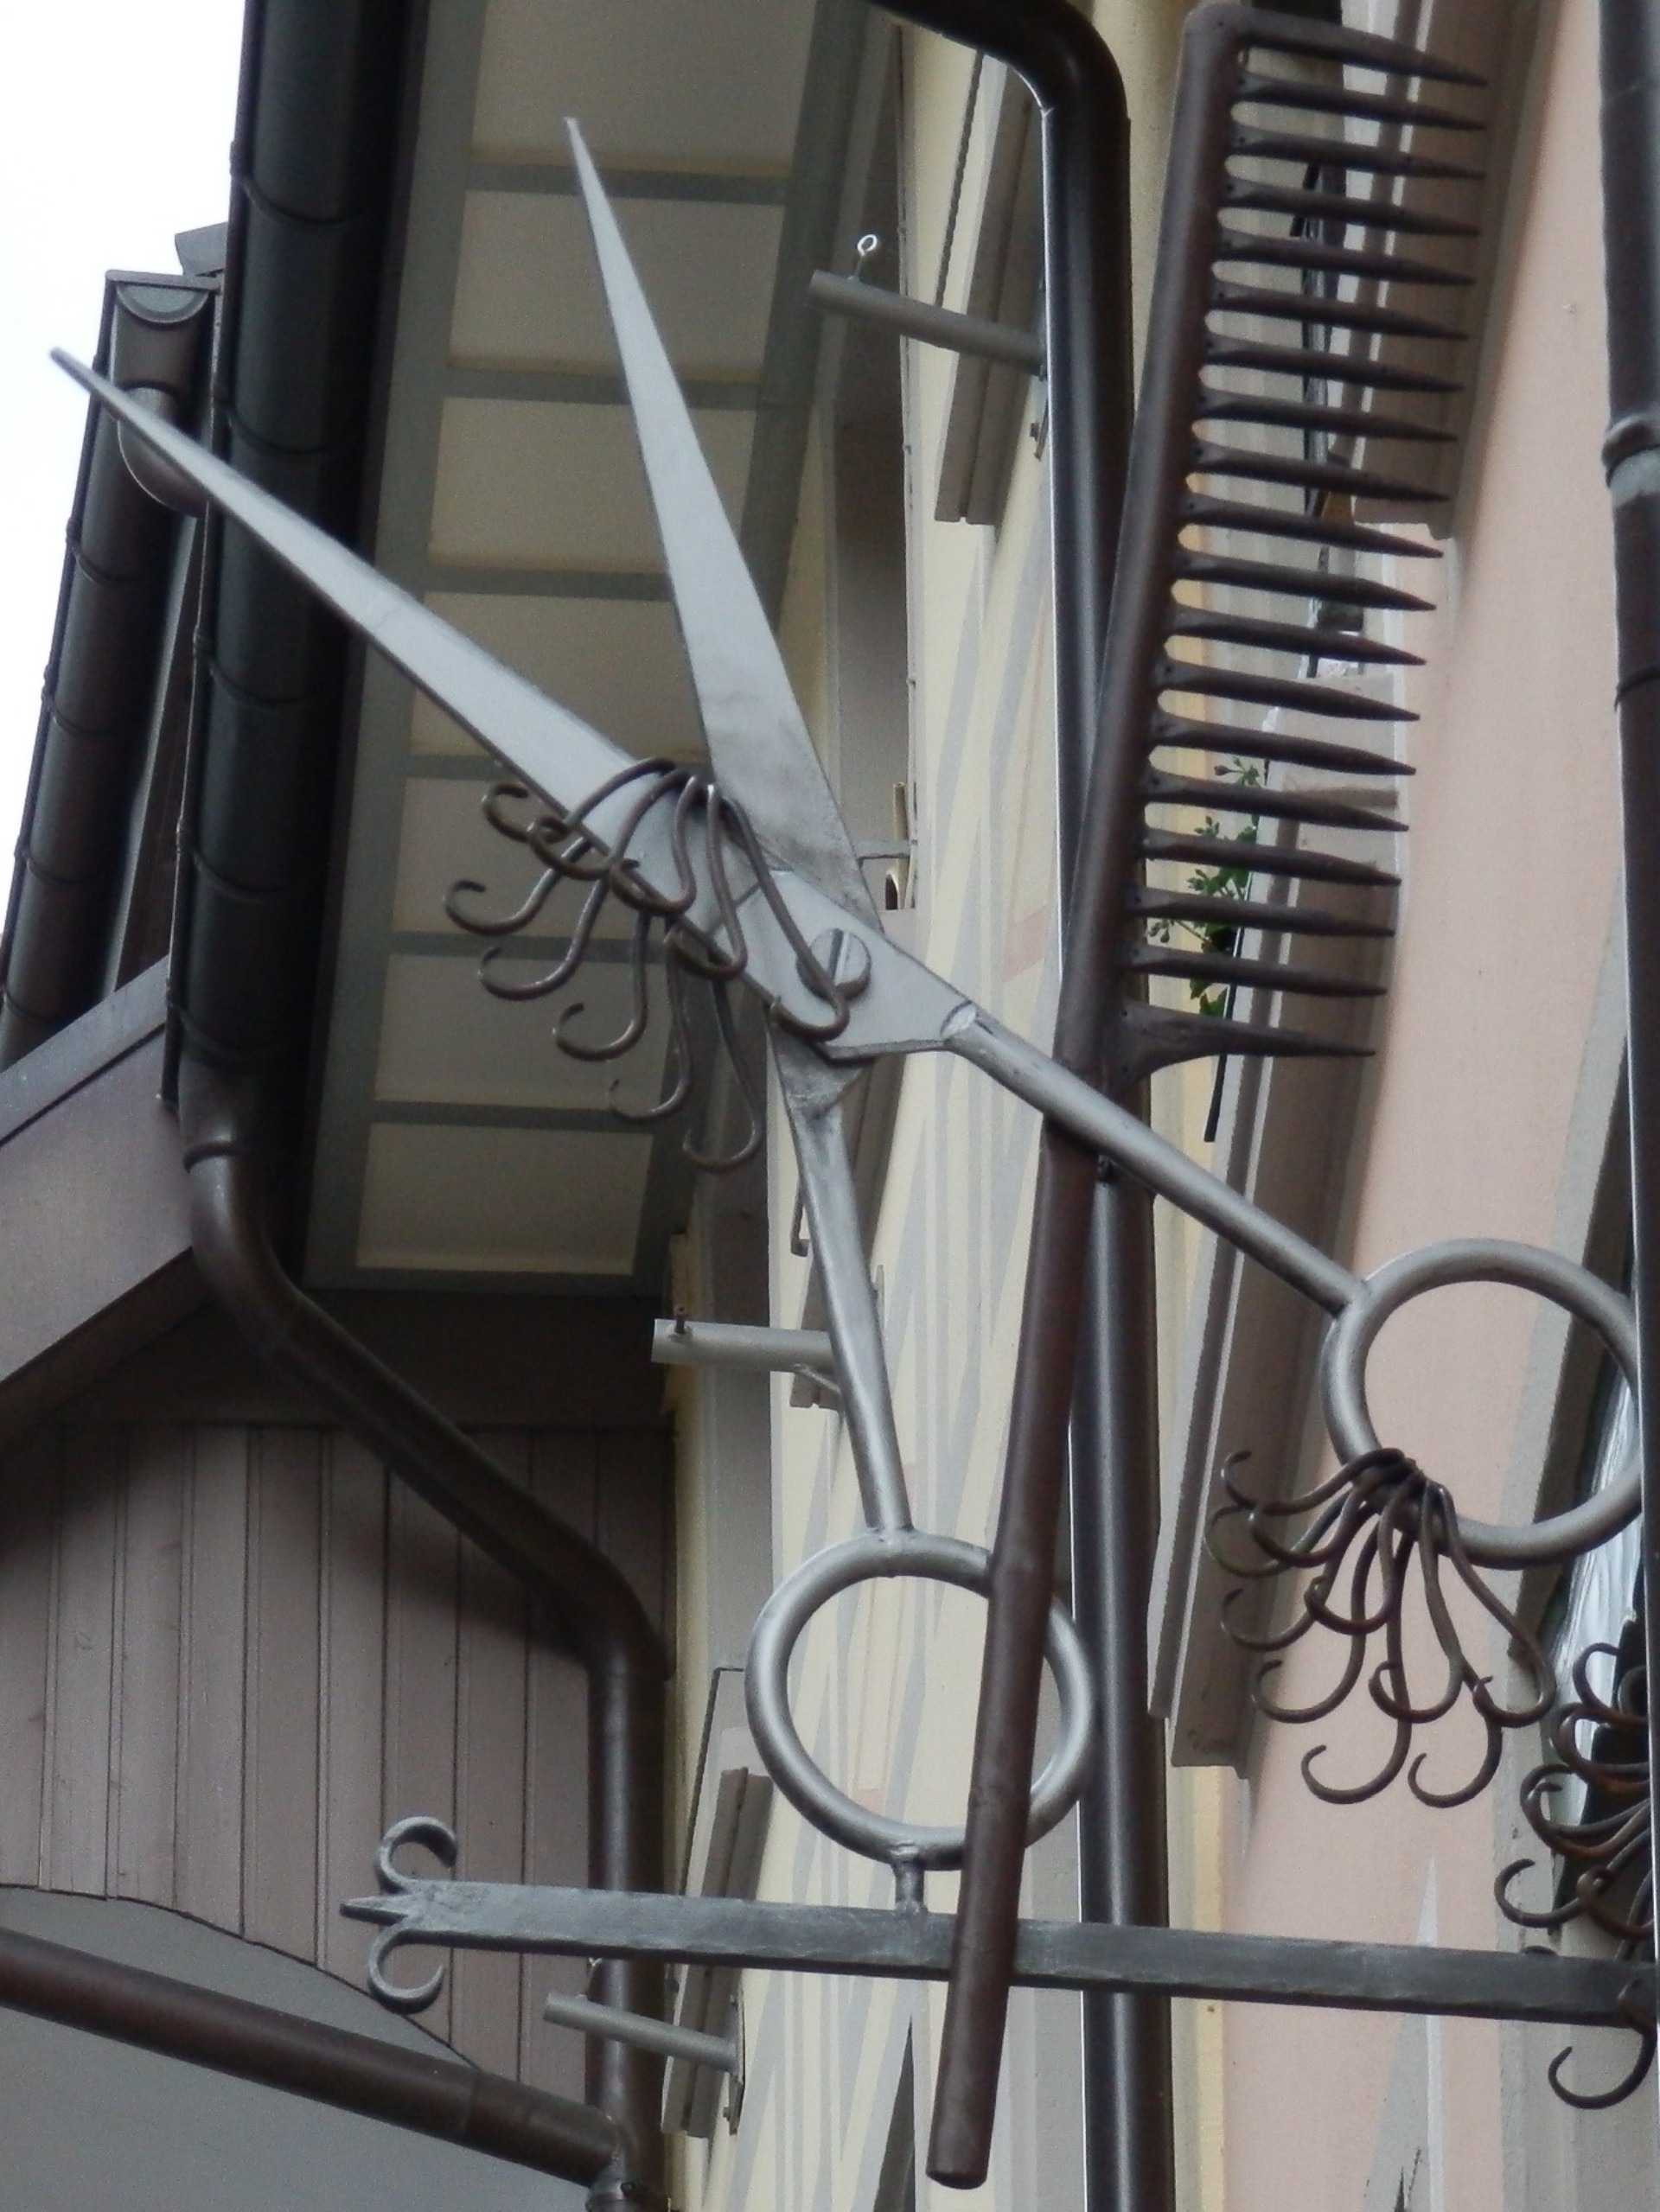
symbol, mast, note, handrail, stairs, iron, hairdresser, scissors, wrought iron, comb, barber beauty shop, baluster